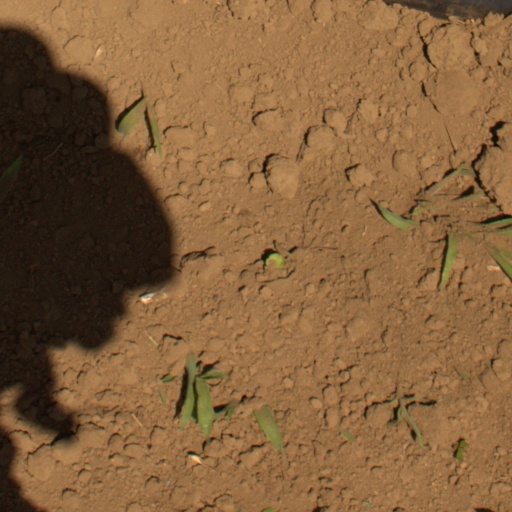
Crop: Jerusalem artichoke